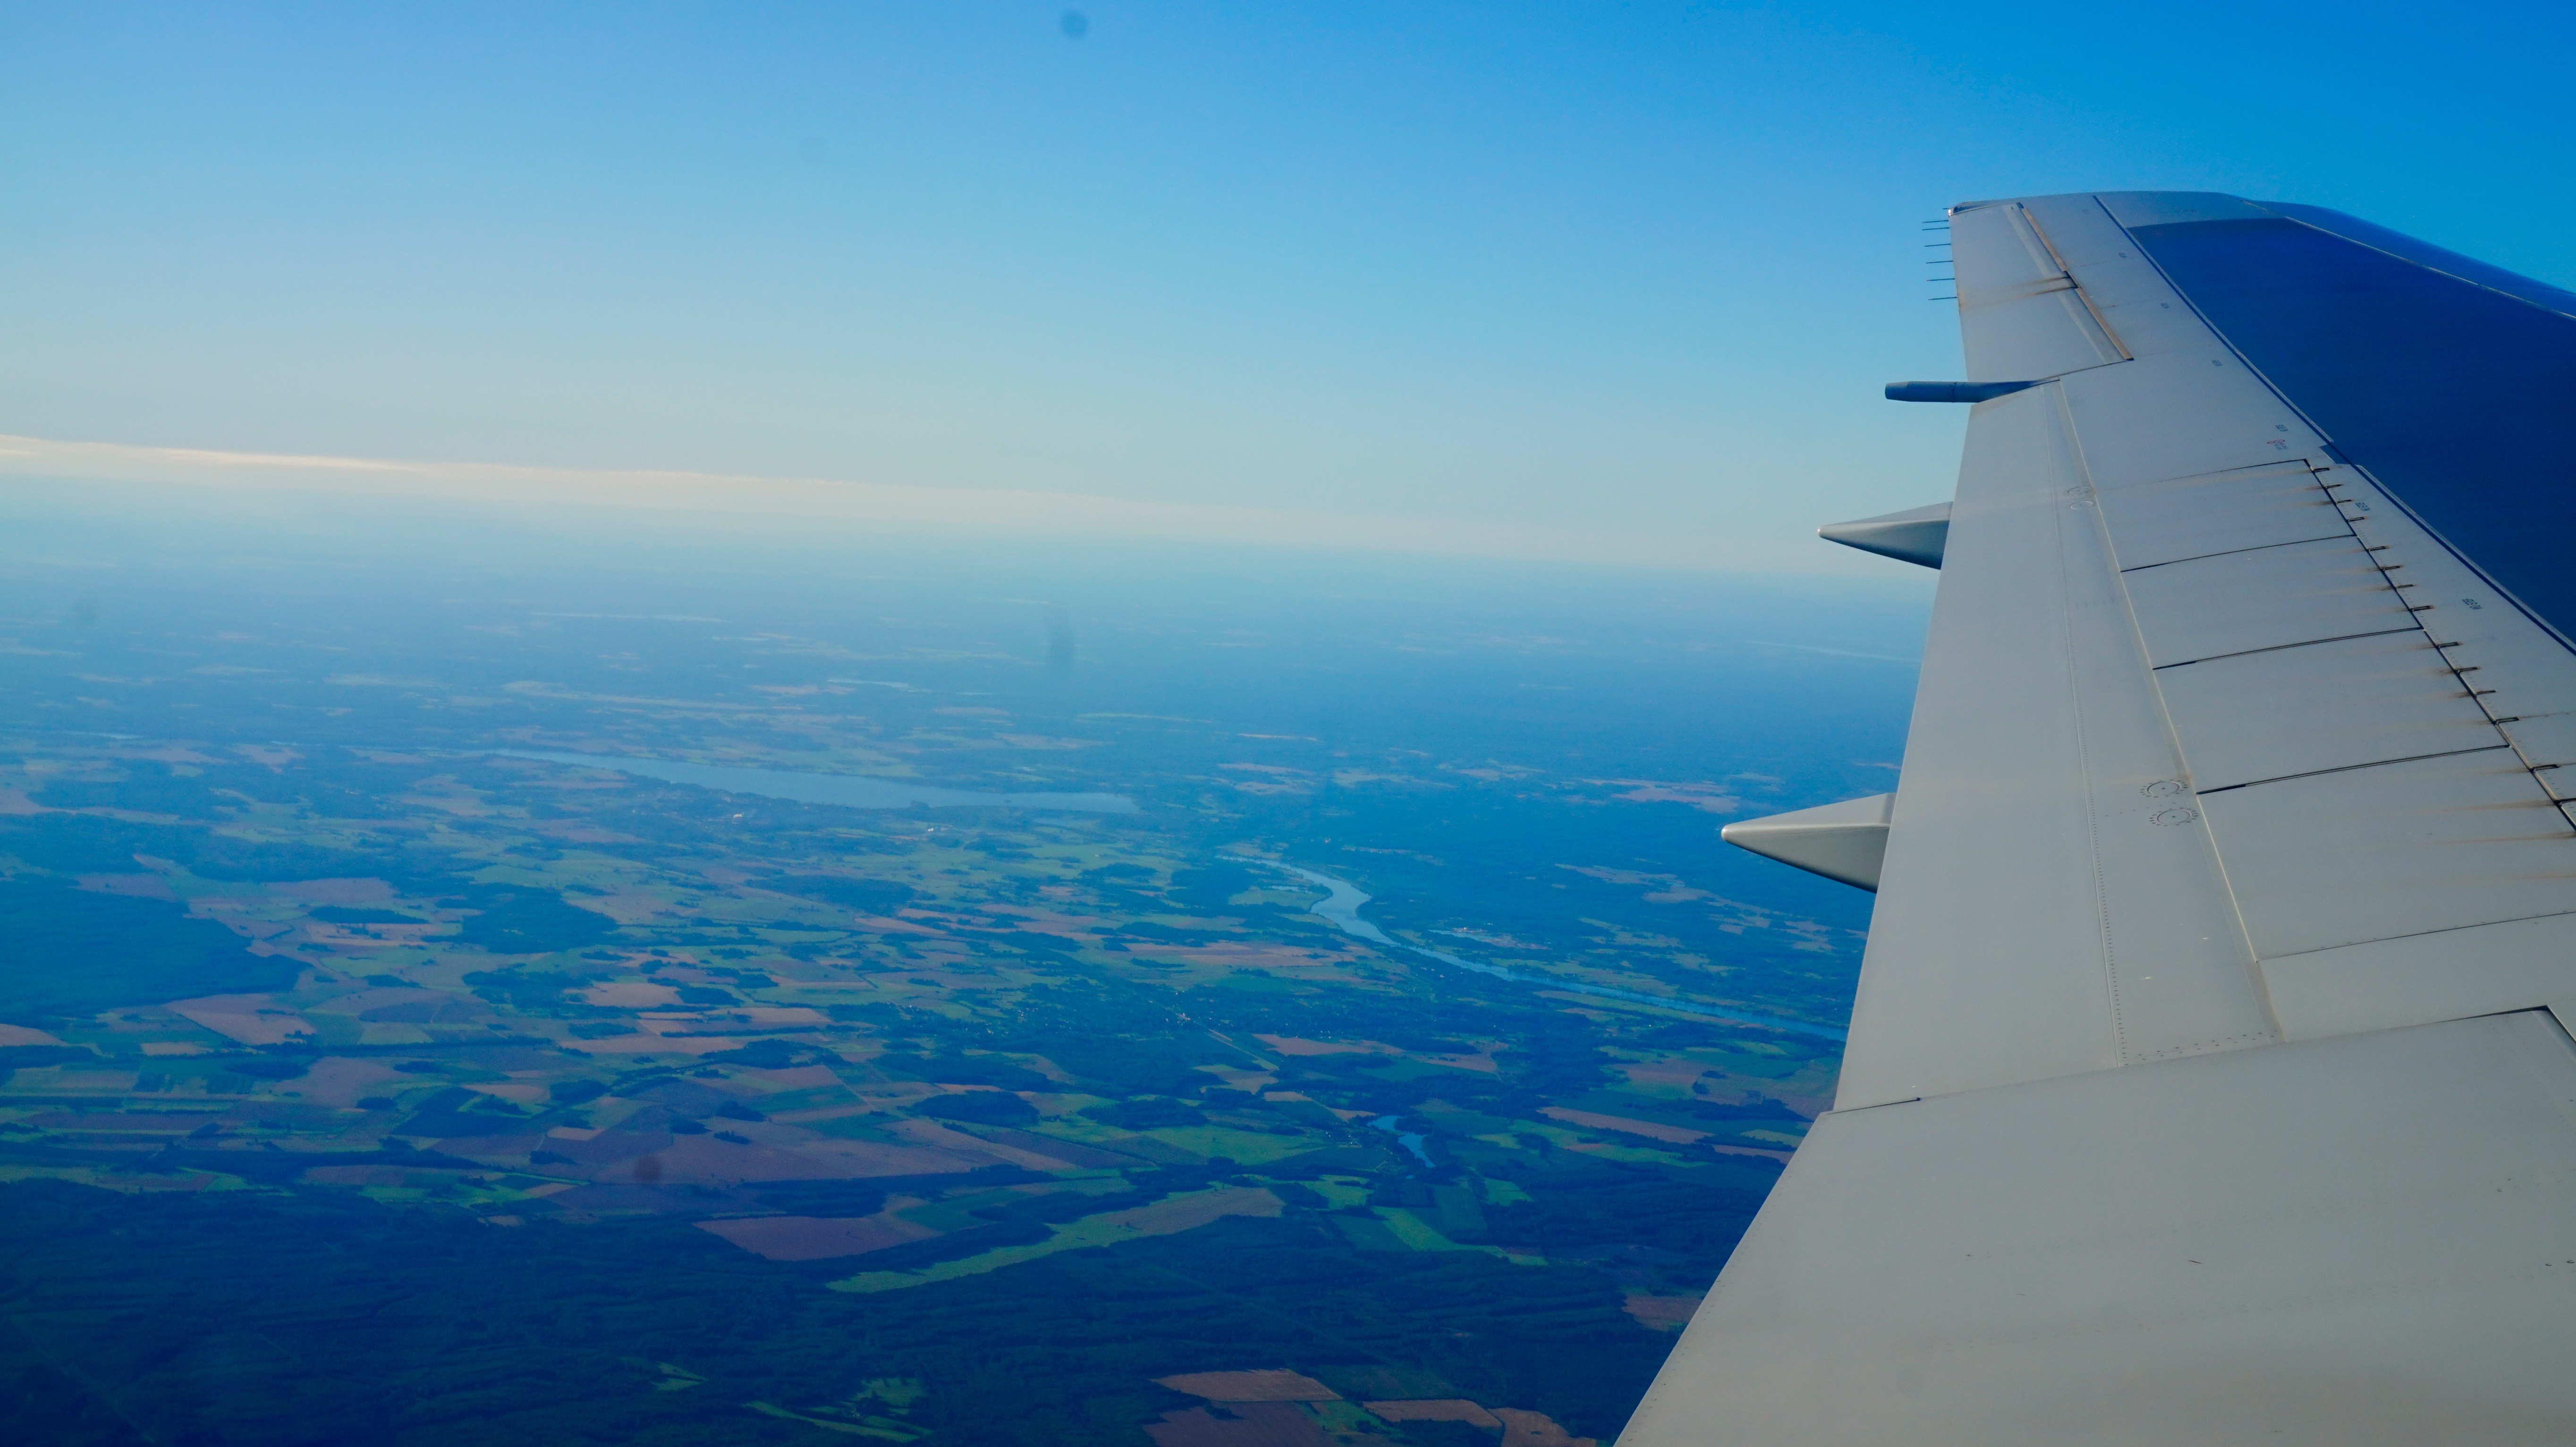
horizon, wing, cloud, sky, atmosphere, airplane, aircraft, vehicle, aviation, flight, blue, aerial photography, air travel, atmosphere of earth